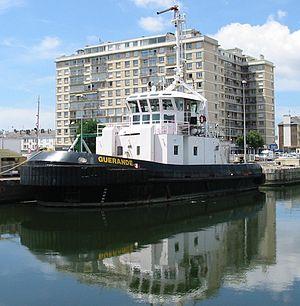
Remorqueur Guerande à Saint-Nazaire